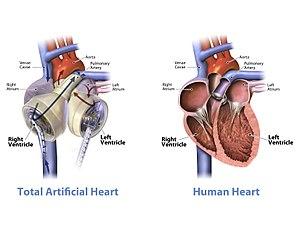
Le syndrome de Skoumine est un syndrome décrit par le médecin russe Viktor Skoumine en 1978.